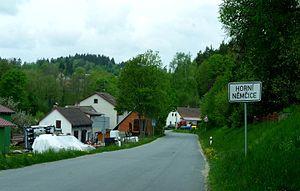
Horní Němčice est une commune du district de Jindřichův Hradec, dans la Bohême-du-Sud, en République tchèque. Sa population s'élevait à 79 habitants en 2020.